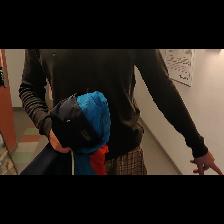
Label: Human